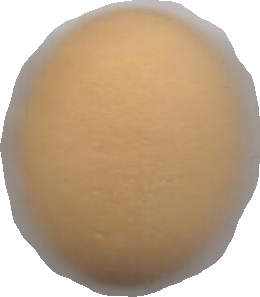
Variety: Dega